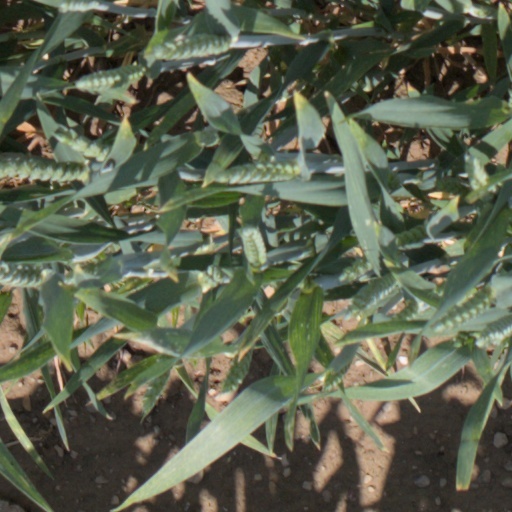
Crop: wheat